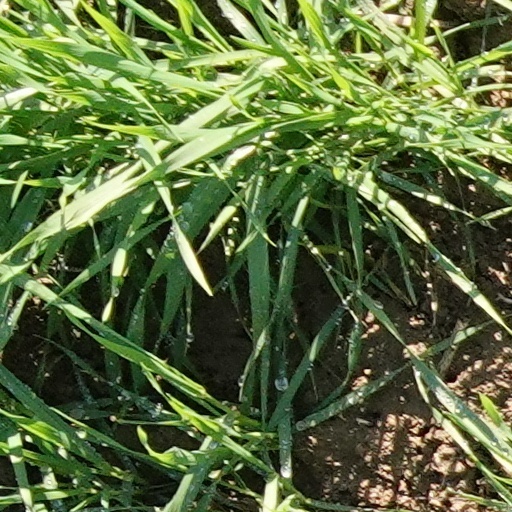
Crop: wheat